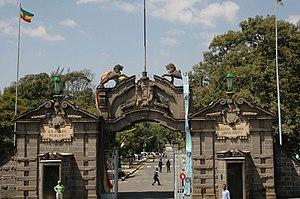
L'université d'Addis Abeba est une université située à Addis-Abeba, en Éthiopie, fondée en 1950 par Haïlé Sélassié Iᵉʳ. Disposant durant les premières décennies après sa création de six campus dans la capitale et un à Debre Zeit, elle en compte quinze en 2015. L'accès se fait par sélection du gouvernement après l'obtention du diplôme de fin d'études secondaires.
Le palais Guenete Le'ul ou Le'ul Guenet est un palais situé à Addis-Abeba, en Éthiopie. Son enceinte est entourée par Botswana Street à l'ouest et Algeria Street à l'est. À l'angle sud-est se trouve la place du 12 Yekatit.
Addis-Abeba [adis‿abɛba], est la capitale de l'Éthiopie. Cette ville d'une superficie de 526,47 km² et peuplée de plus de trois millions d'habitants accueille depuis 1963 le siège de l'Union africaine.